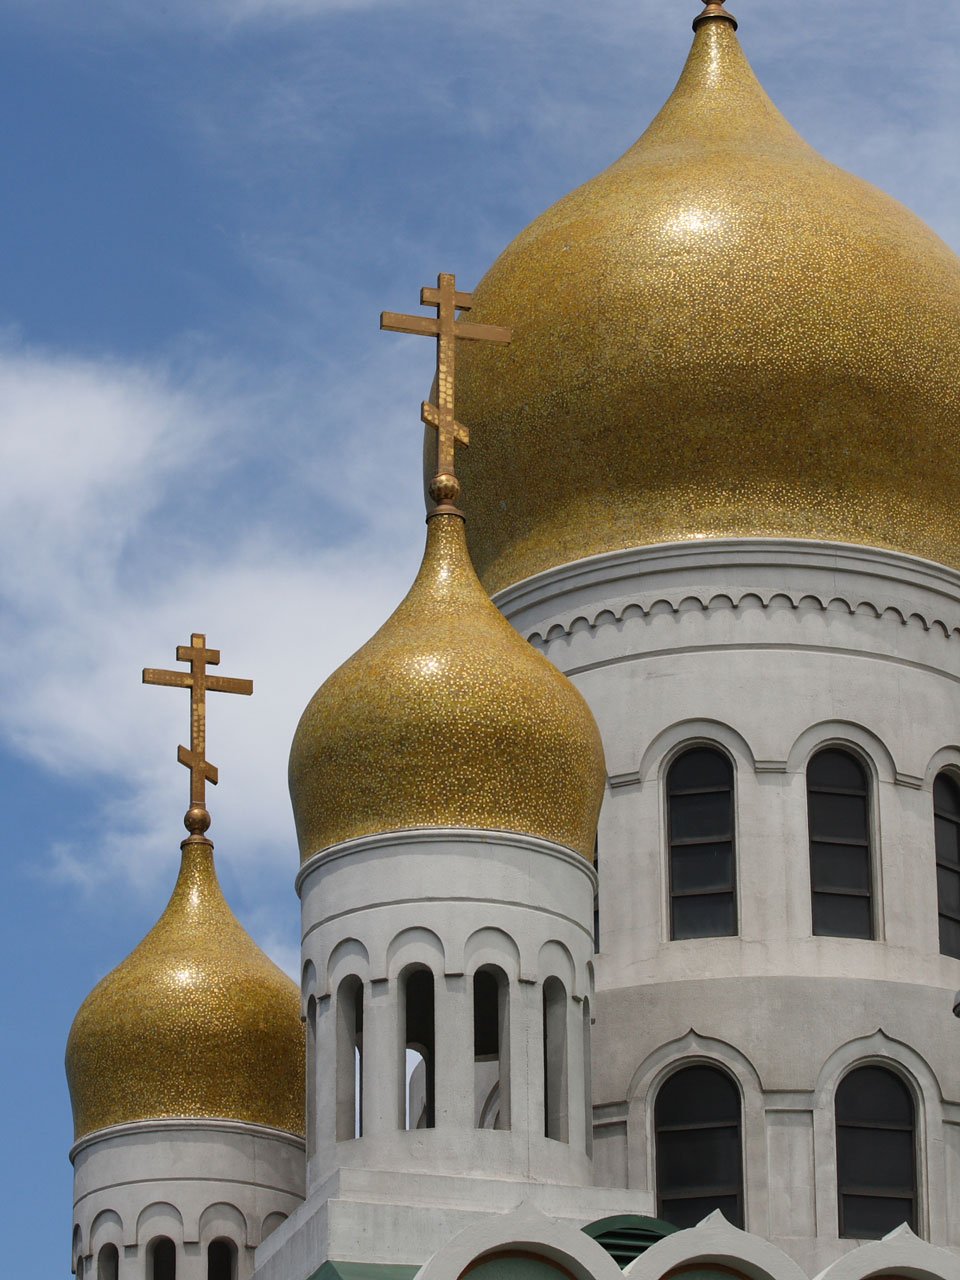
building, landmark, church, cathedral, chapel, lighting, california, place of worship, san, monastery, mosque, synagogue, dome, russian, francisco, cupola, ancient history, byzantine architecture